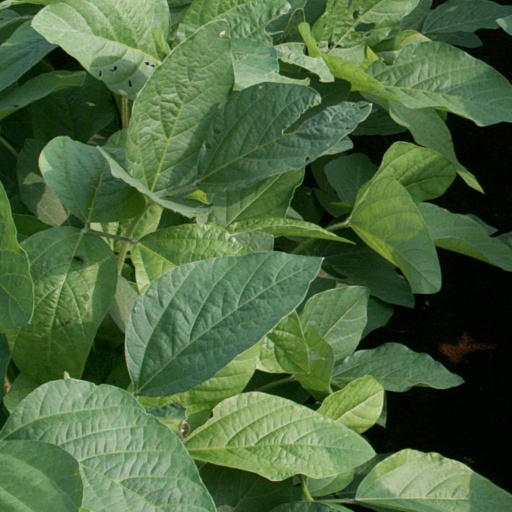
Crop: soybean